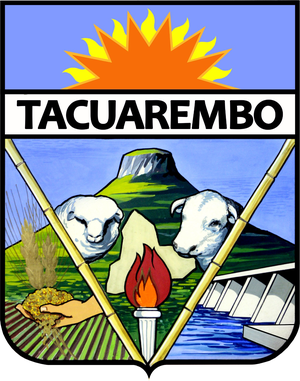
L'Uruguay est une république centralisée, le pays se divise en 19 départements dirigés par un intendant municipal qui est élu pour 5 ans au suffrage universel direct. L'Assemblée Départementale également élue possède un pouvoir législatif au niveau du département.
Le département de Tacuarembó est situé dans le nord-est de l'Uruguay.
Tacuarembó est une ville de l'Uruguay et capitale du département du Tacuarembó.
Joseph Pierre Lamek, est un pédagogue et professeur de français franco-libanais nationalisé uruguayen. Élève de Jean Piaget et collègue de Roger Cousinet, il contribue à la diffusion des nouvelles théories éducatives en Amérique du Sud, notamment en Uruguay. En tant que député national au parlement uruguayen, M. Lamek propose la création d'une université au nord de l'Uruguay dans le cadre d'un projet de développement social qui vise à descentraliser le monopole universitaire de la capitale.